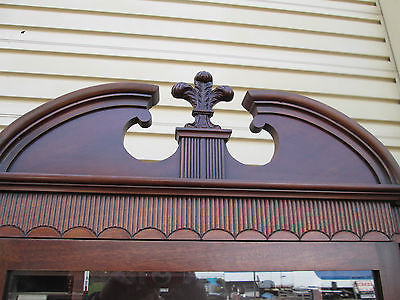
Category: cabinet